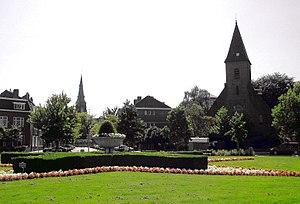
Sint-Maartenspoort, ou plus souvent sans trait d'union, Sint Maartenspoort est un quartier de Maastricht situé dans l’arrondissement de Maastricht-Centre.